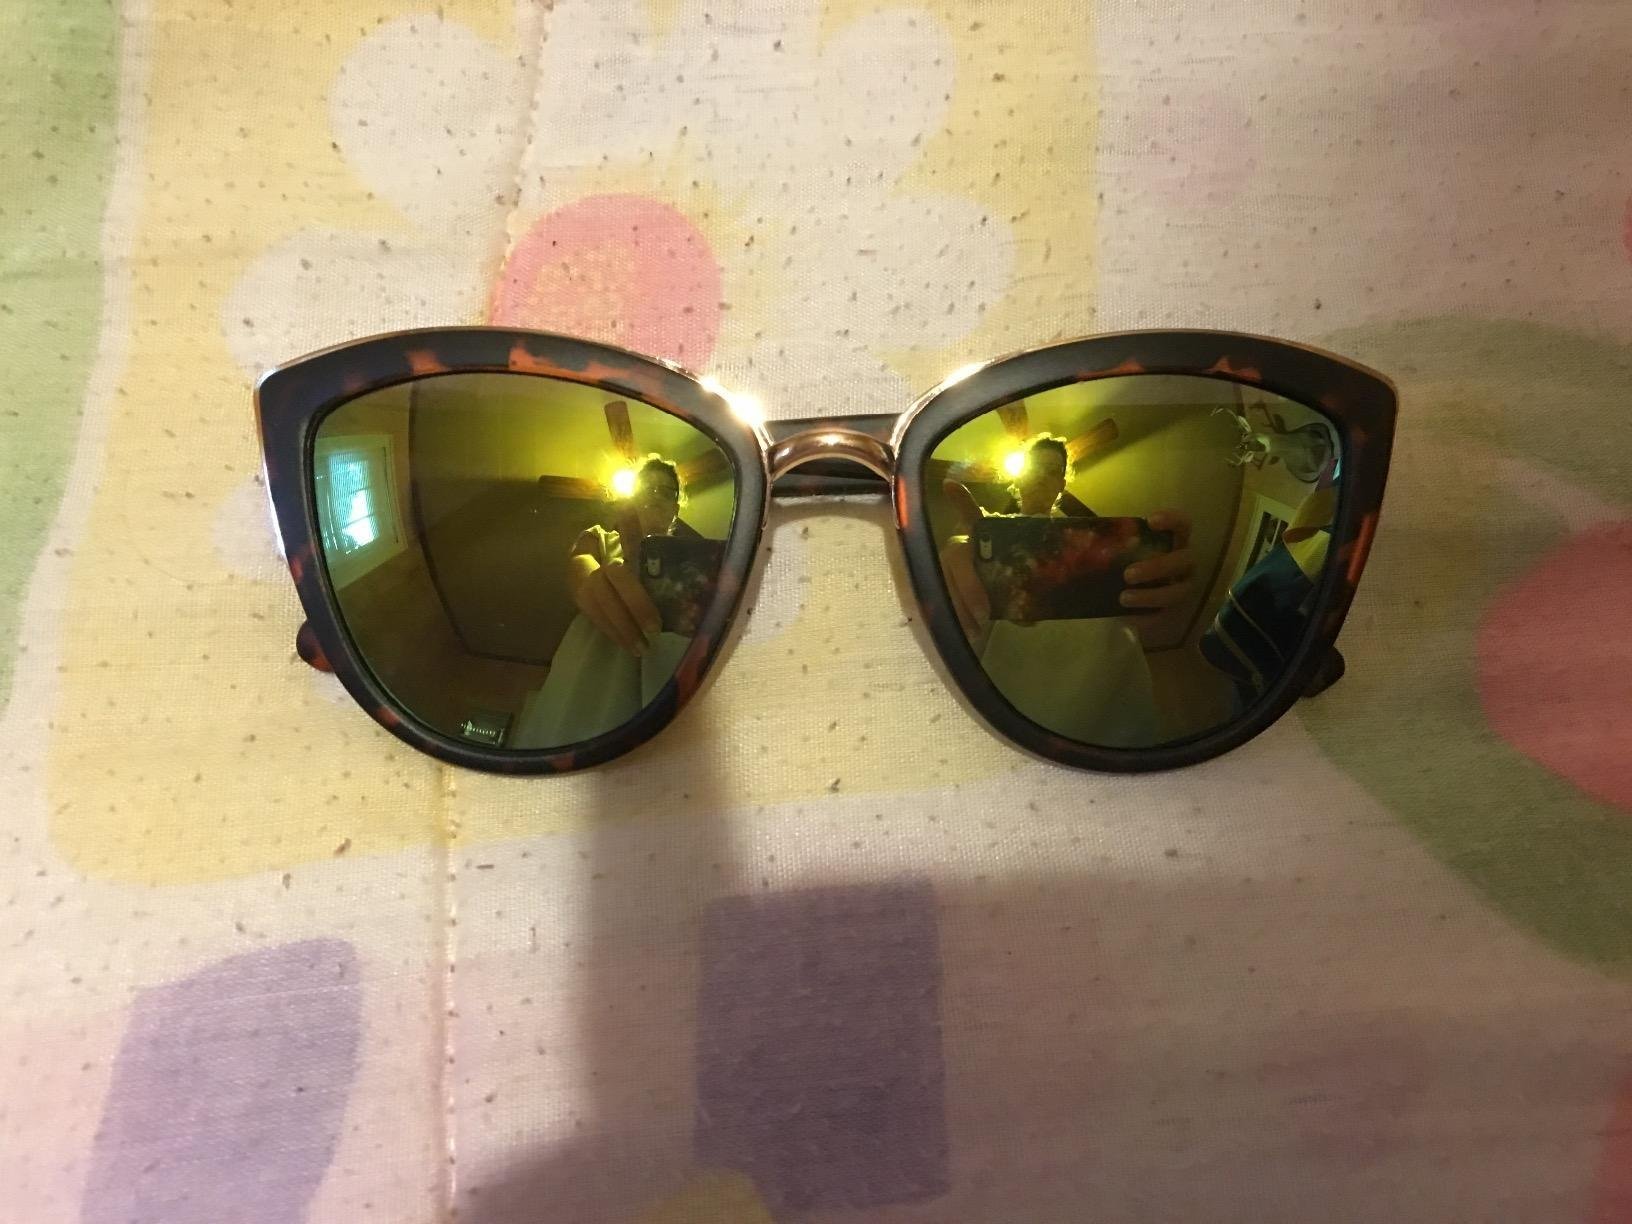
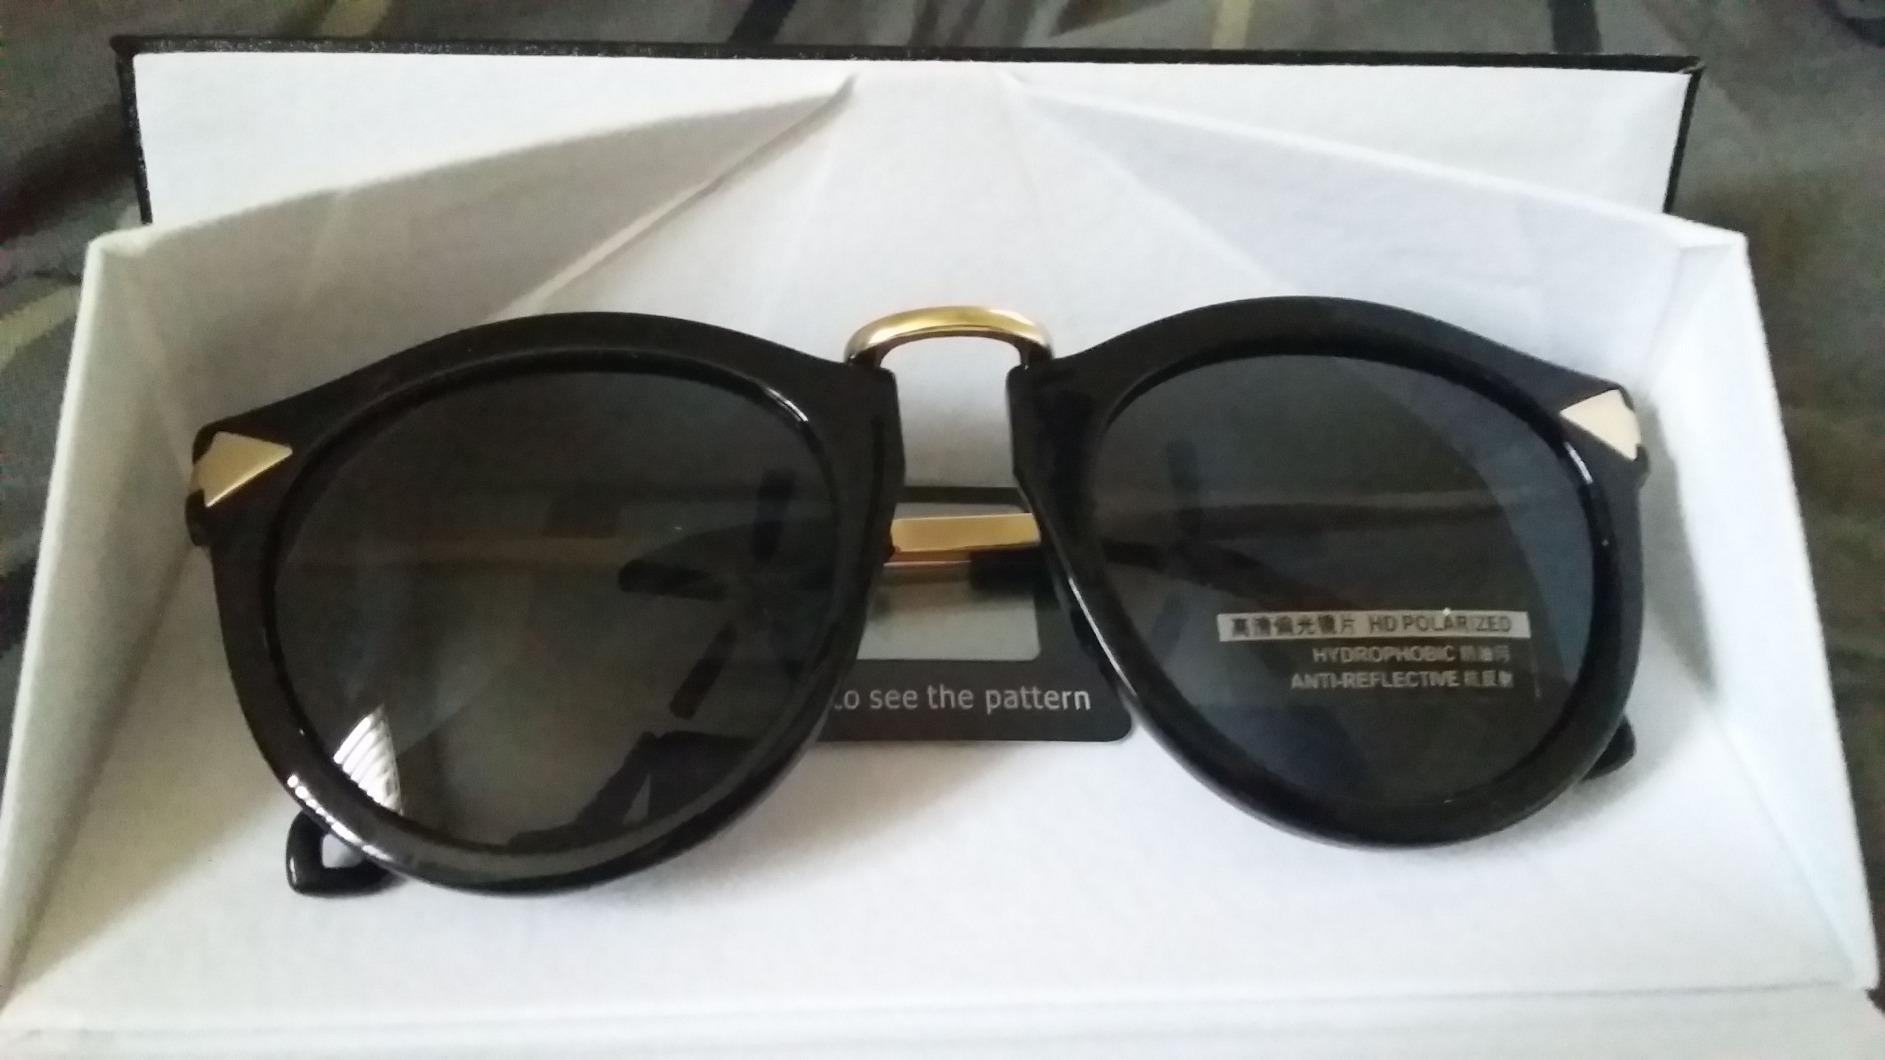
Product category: accessories_sunglasses
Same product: no